VIA Plamya

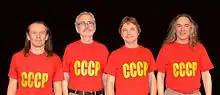

Group was organized in Moscow in October 1975, when the members of the popular in the early 70s VIA "Samotsvety" parted with their leader Yuriy Malikov. The artistic director of the new group, which became known as "Plamya", became an accomplished musician Nikolai Mikhailov.